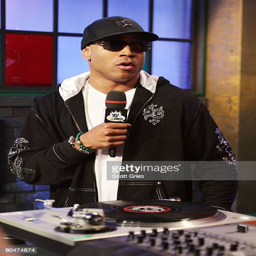
hip hop artist appears onstage during tv programme at the studios